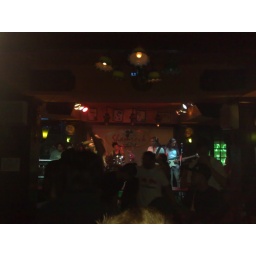
Thai rock band does Nirvana covers in Shamrock bar in Khao San